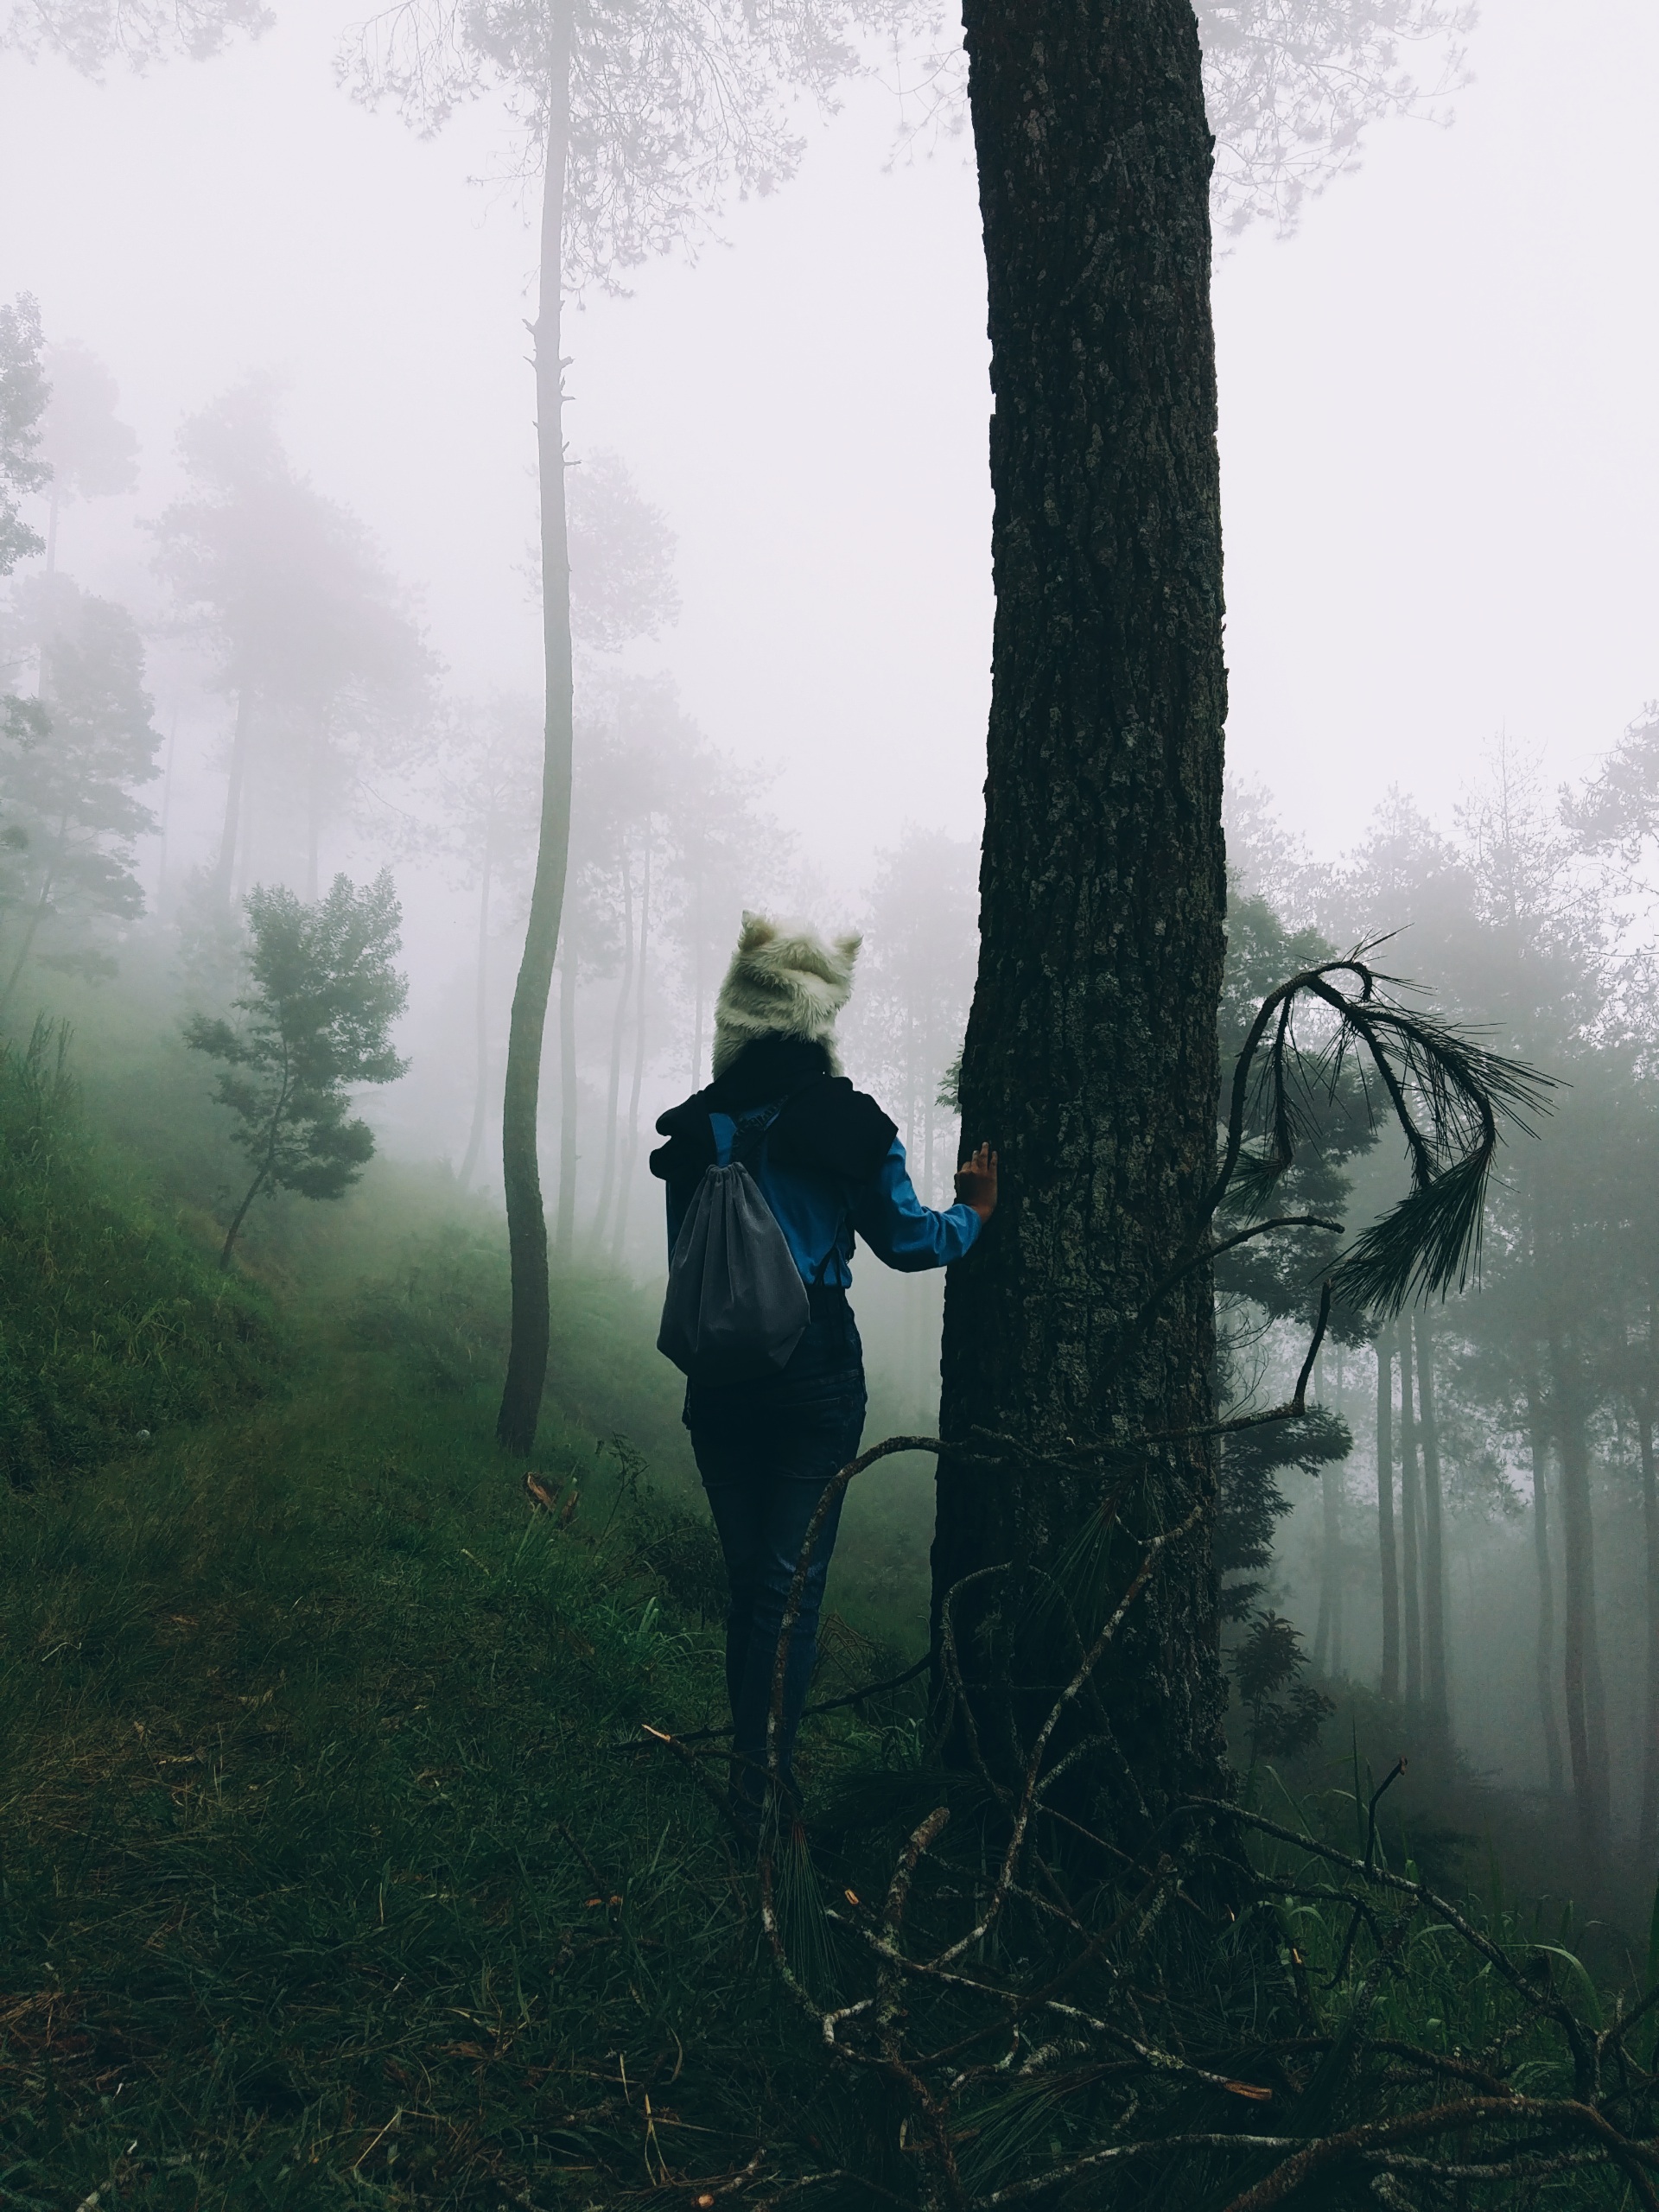
tree, nature, forest, grass, winter, plant, fog, mist, sunlight, morning, wind, green, weather, darkness, season, woodland, habitat, natural environment, atmospheric phenomenon, woody plant